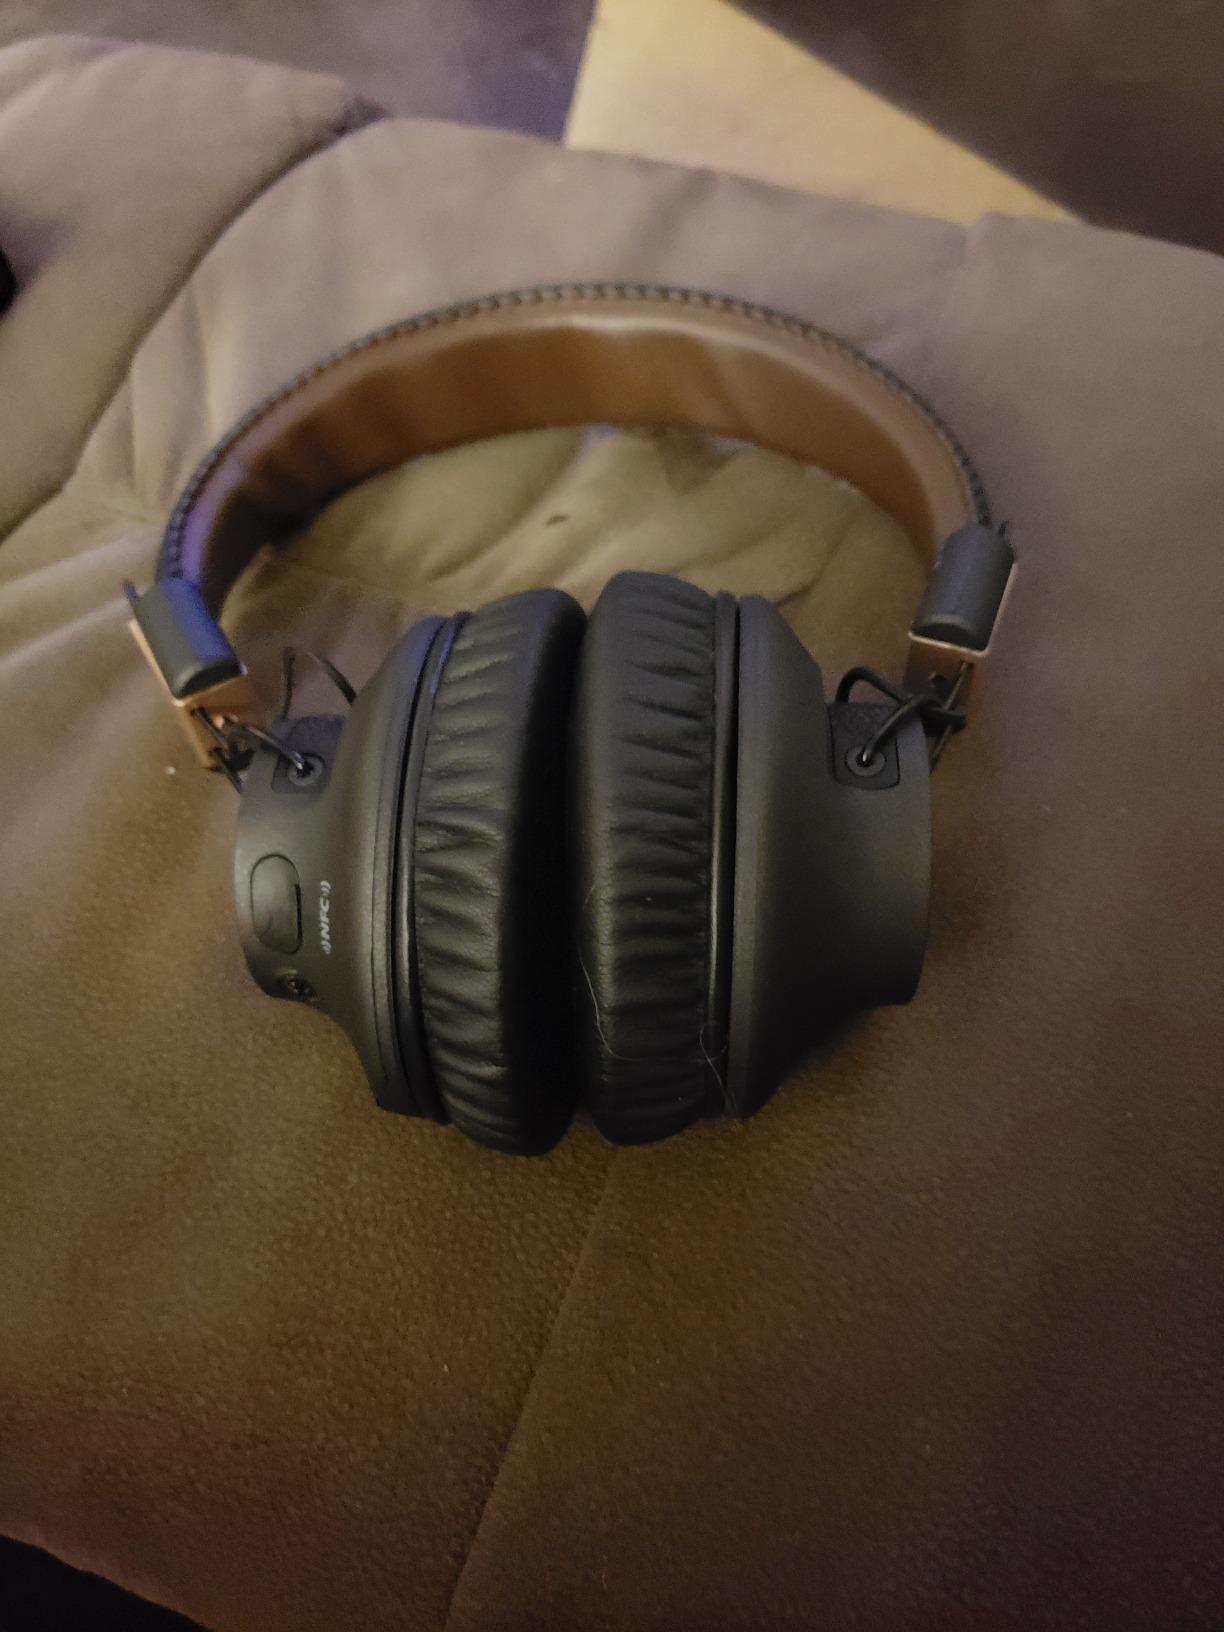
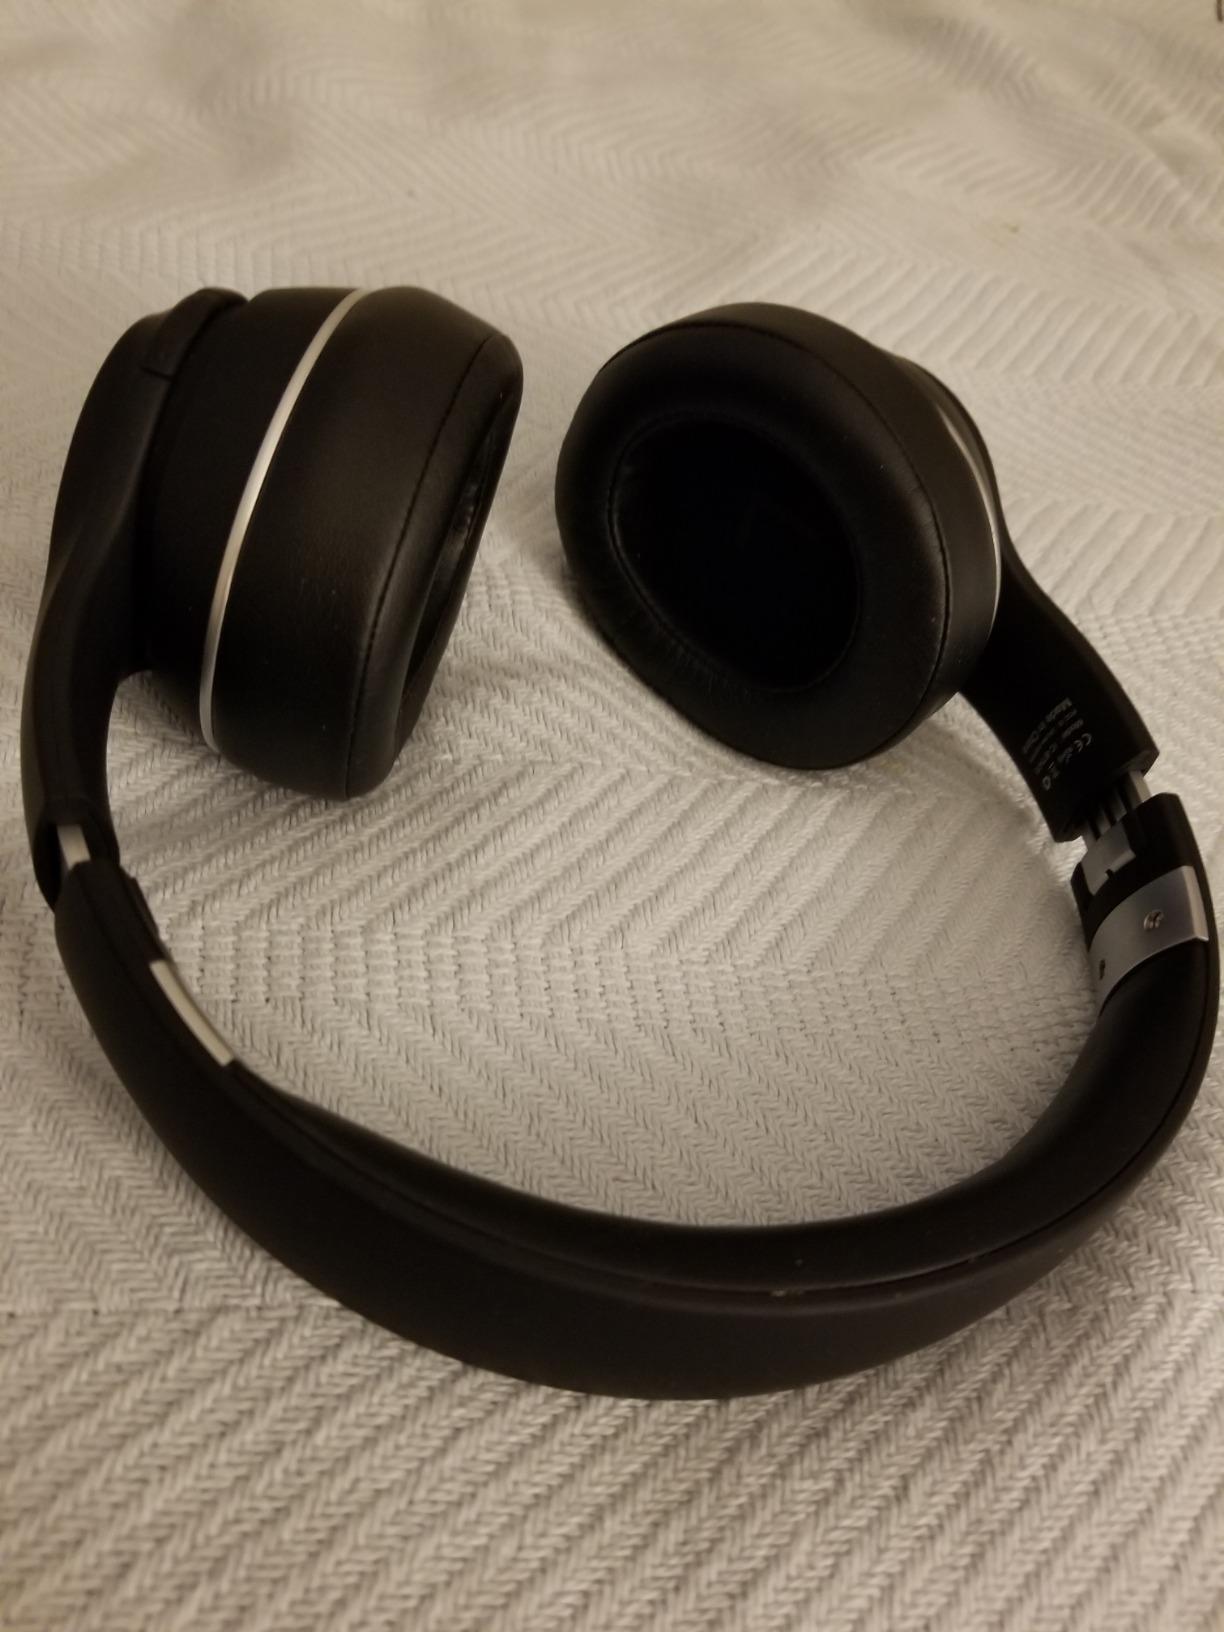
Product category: headphones
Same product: no